Thomas Lord

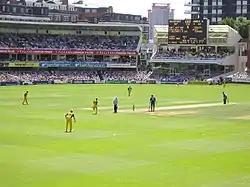
The Tavern Stand at Lord's Cricket Ground as it looks today.

Lord then moved his ground to the present site in St John's Wood, literally taking his turf with him. It opened in 1814. Lord was not, however, making enough money and therefore obtained permission to develop part of the ground for housing, a move which would have left only 150 square yards of playing area. To counter his plan, Lord was bought out for £5,000 by prominent MCC member William Ward, a noted batsman who was also a director of the Bank of England. Despite the change of ownership, the ground has continued to bear Lord's name.